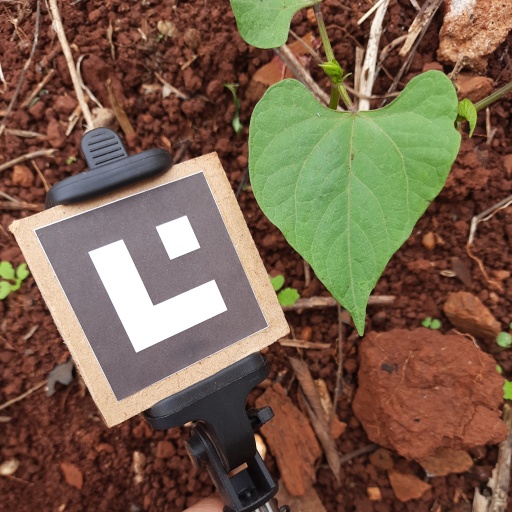
Observations: flat surface, no eating holes, under shade